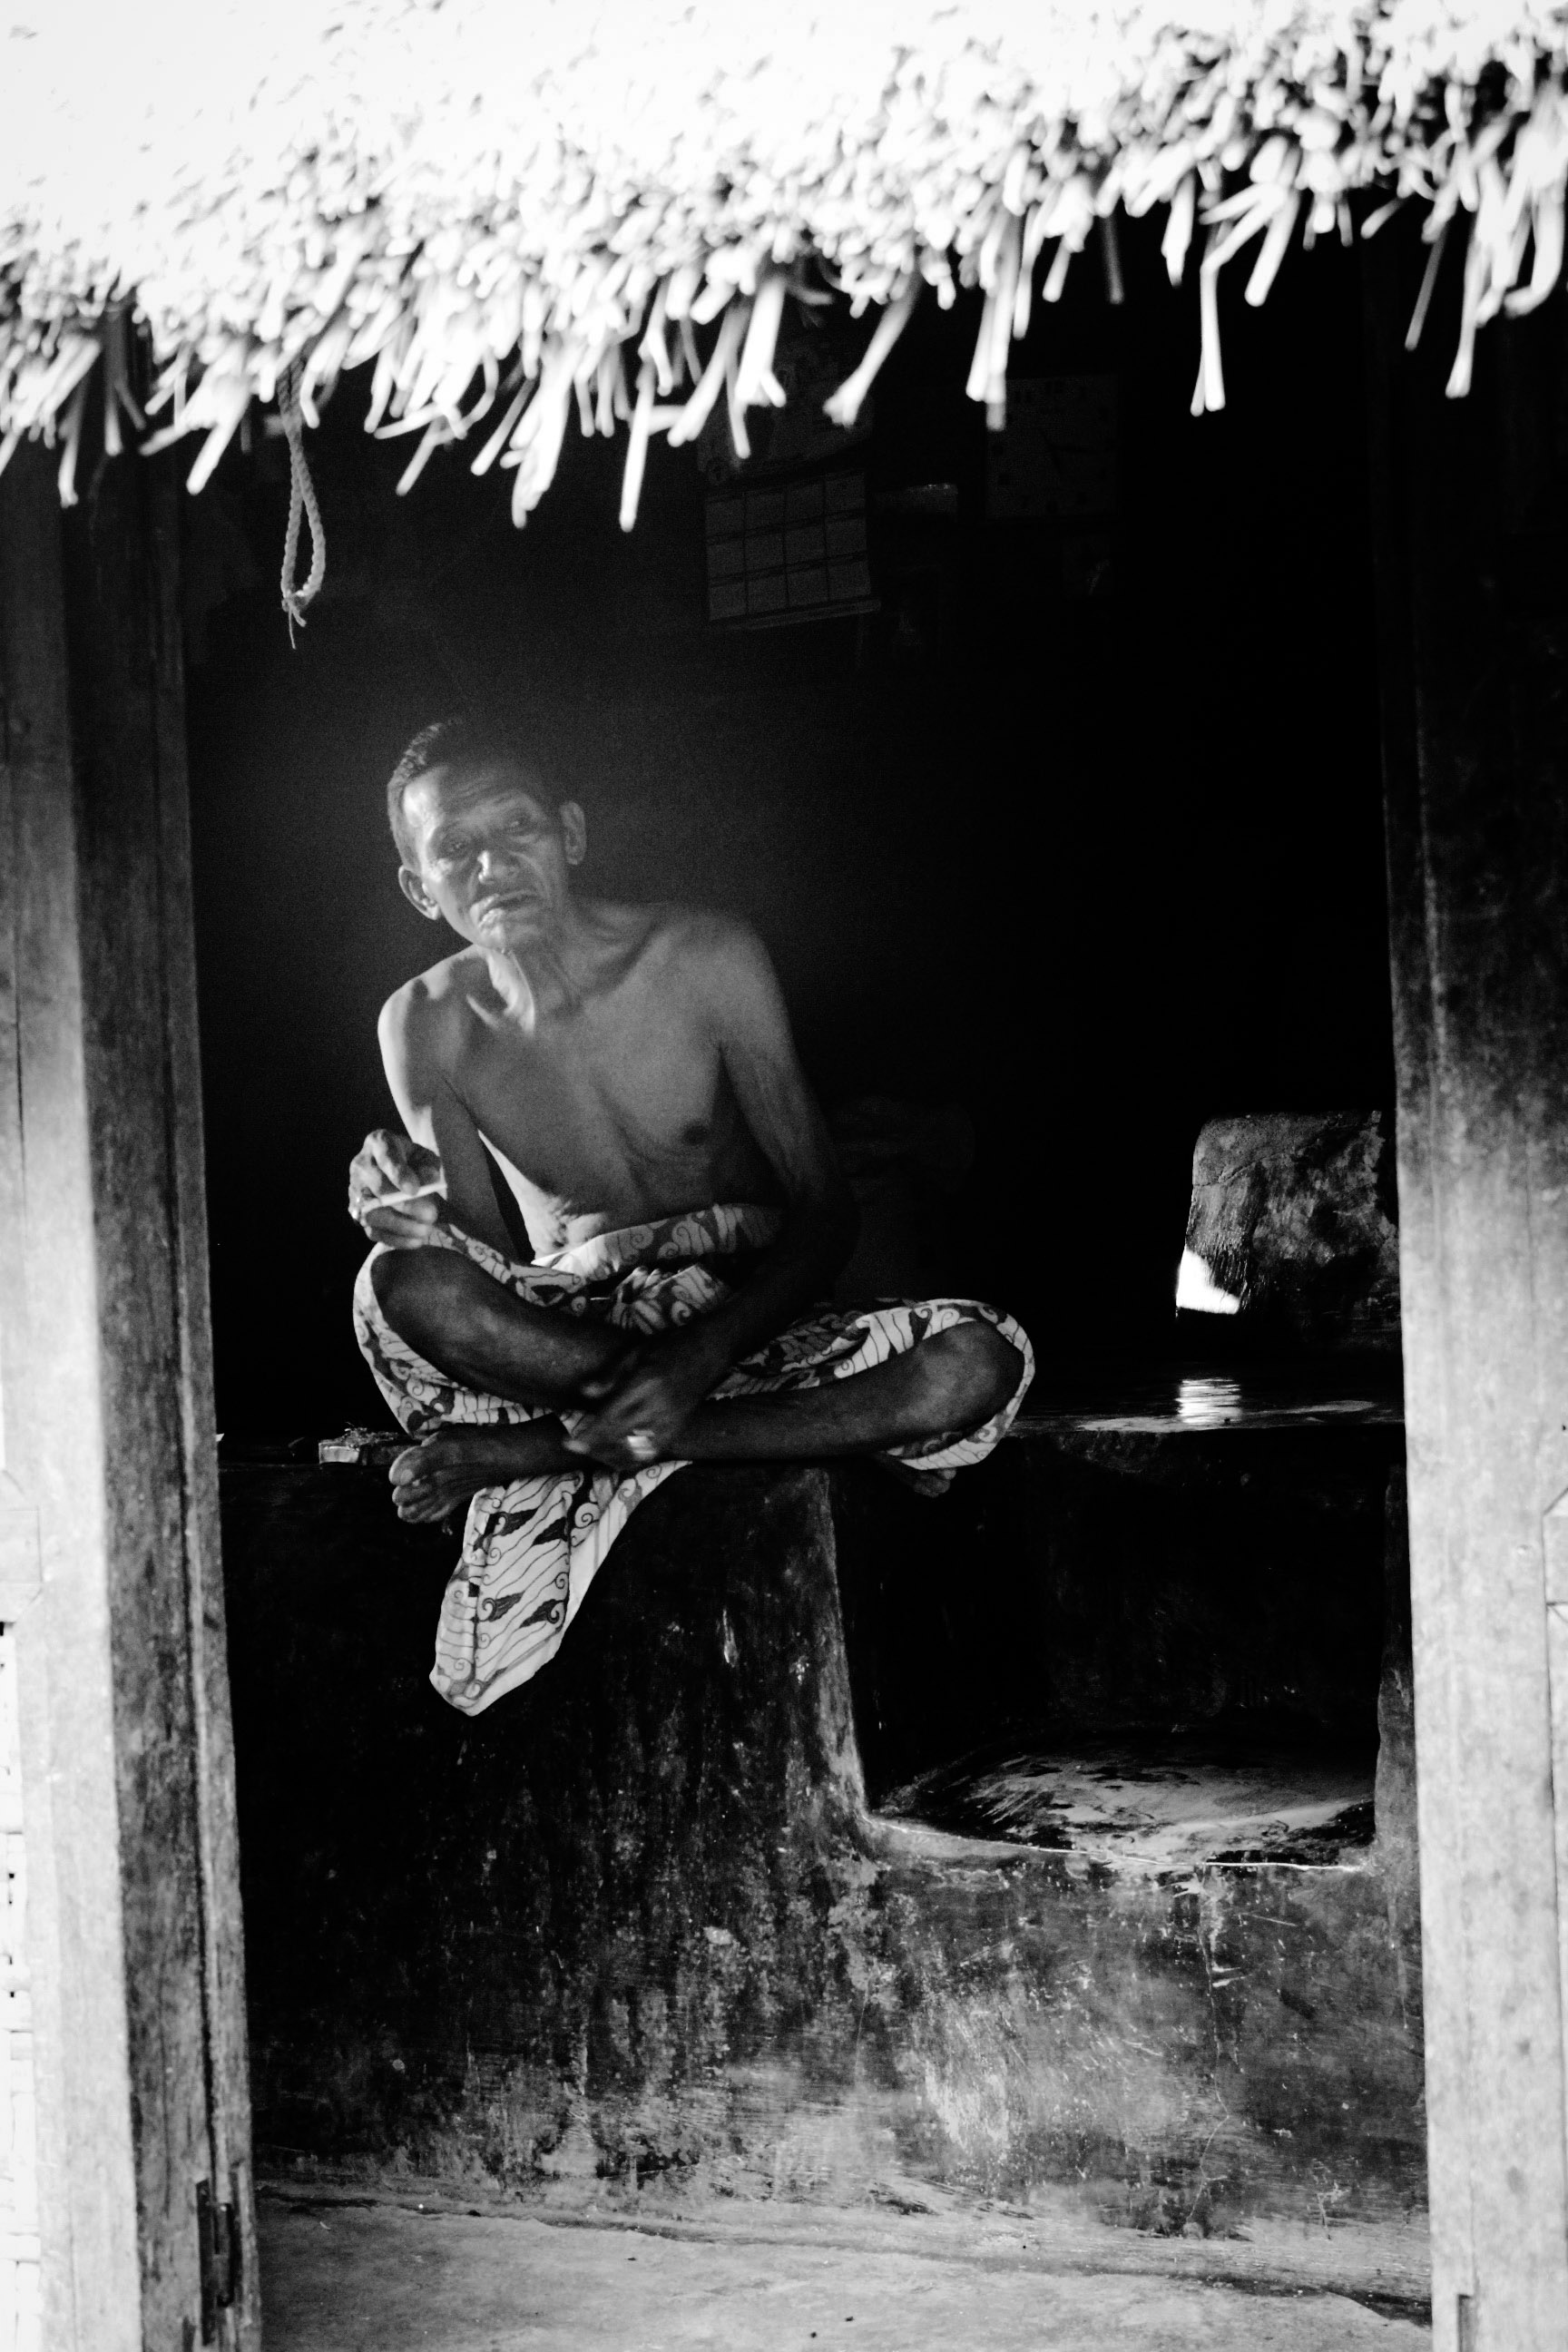
man, black and white, white, photography, dark, portrait, darkness, black, monochrome, old man, life, bw, photograph, poverty, bw photography, monochrome photography, bw photo, film noir